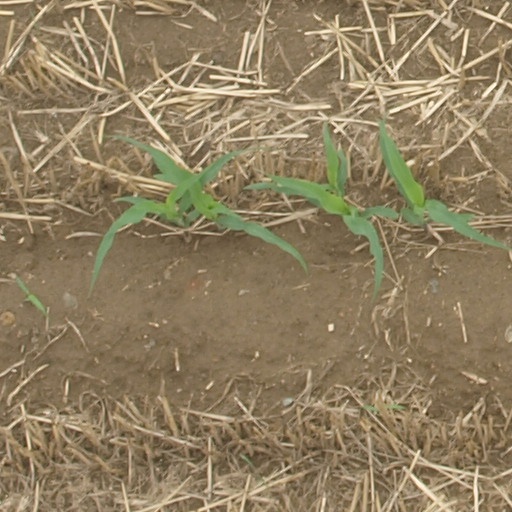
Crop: maize; corn